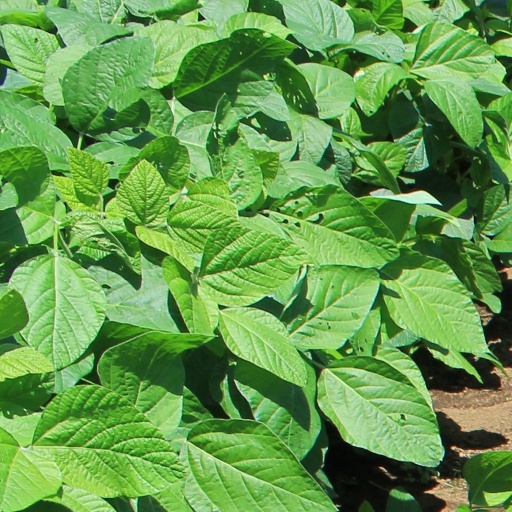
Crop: soybean